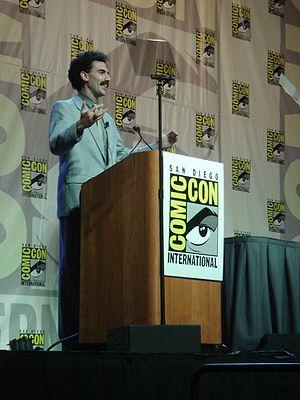
Borat : Leçons culturelles sur l'Amérique au profit glorieuse nation Kazakhstan est un faux documentaire parodique américano-britannique réalisé par Larry Charles et sorti en 2006.